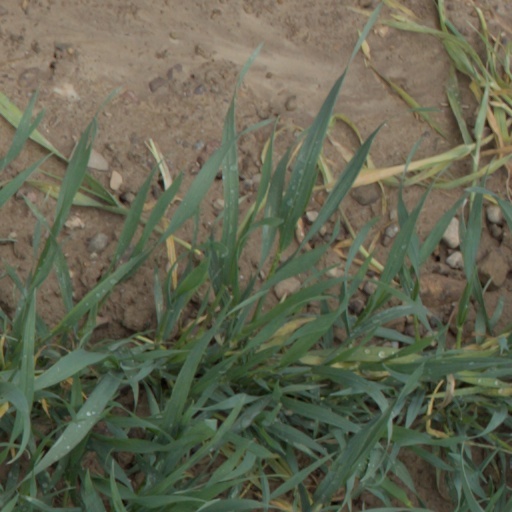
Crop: wheat